Kunhsaw Kyaunghpyu

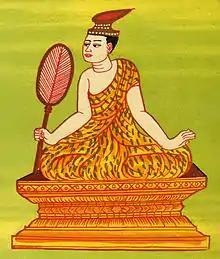
Kunhsaw Kyaunghpyu depicted as Htibyuhsaung nat (spirit)

Kunhsaw Kyaunghpyu (c. 955–1048) was king of the Pagan Dynasty of Burma (Myanmar) from 1001 to 1021. He was the father of Anawrahta, the founder of Pagan Empire. The principality of Pagan continued to gain strength during his reign. Pagan's surviving walls were most likely constructed during his reign.